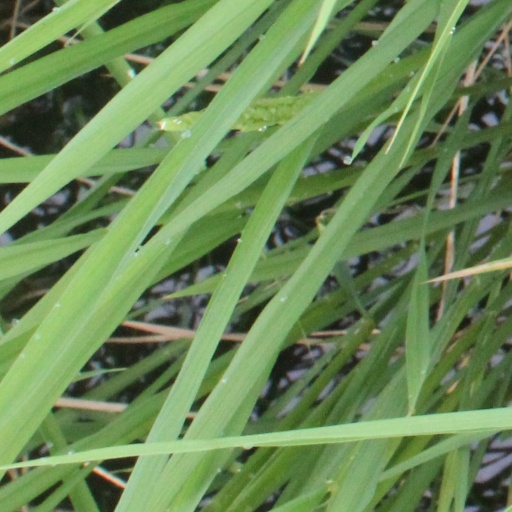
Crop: rice